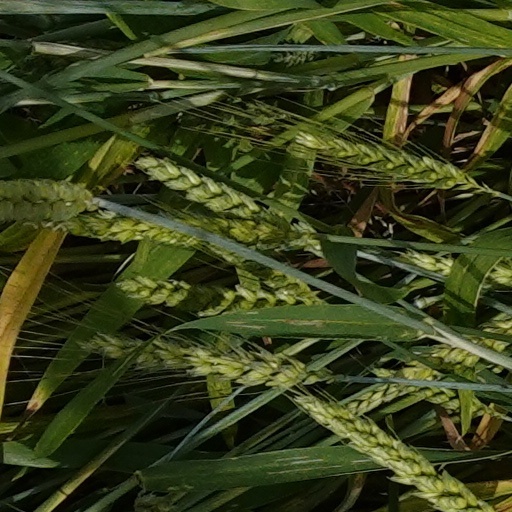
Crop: wheat